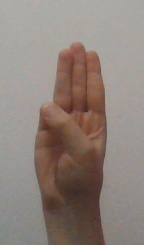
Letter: thaa